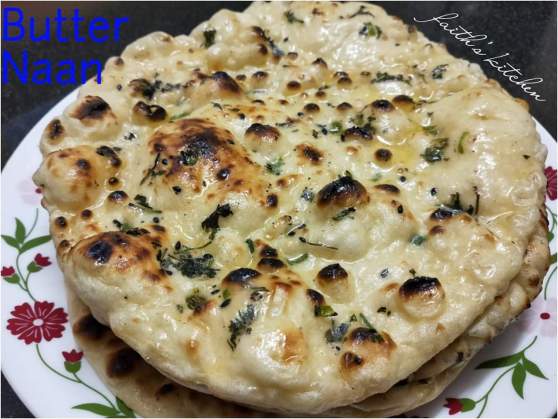
Dish: butter_naan